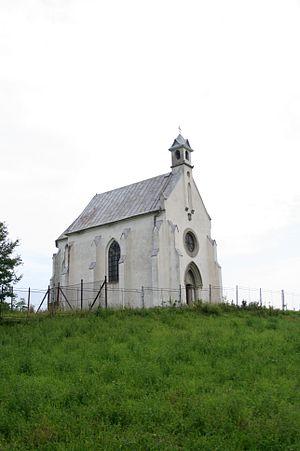
Hăghig est une commune roumaine du județ de Covasna, dans le Pays sicule, en Transylvanie. Elle est composée des deux villages suivants :